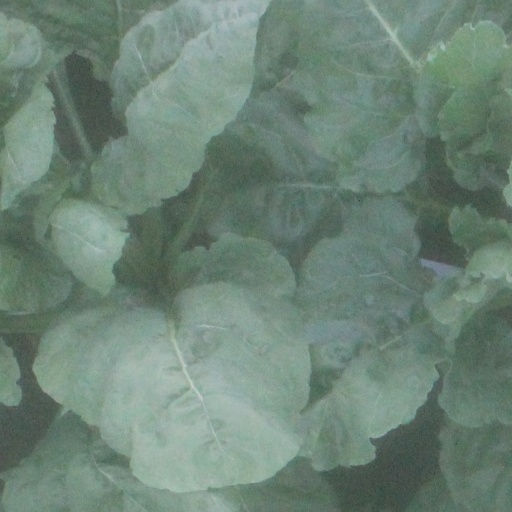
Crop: sugar beet